Jorge Silva Puras

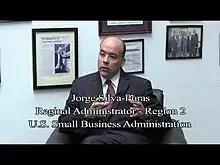

He was appointed to that position by President Barack Obama, and served the Administration from May 2010 until January 2013, when he joined the Hostos faculty. As SBA Regional Administrator, Mr. Silva Puras publicly advocated in favor of small businesses in multiple public forums, such as SAP's SME Summit in New York City, and the New York Senate Unidad Latina conference.